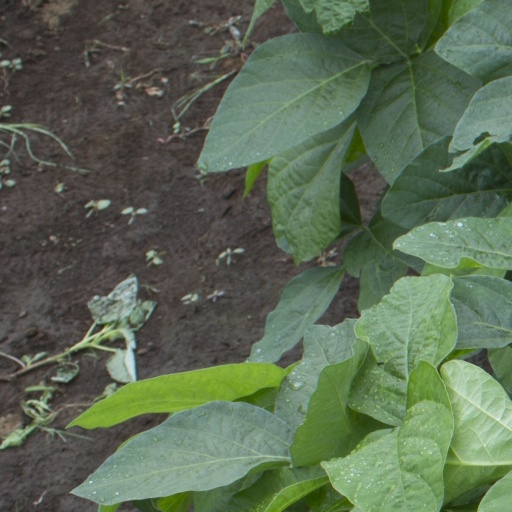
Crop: soybean